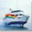
Label: ship